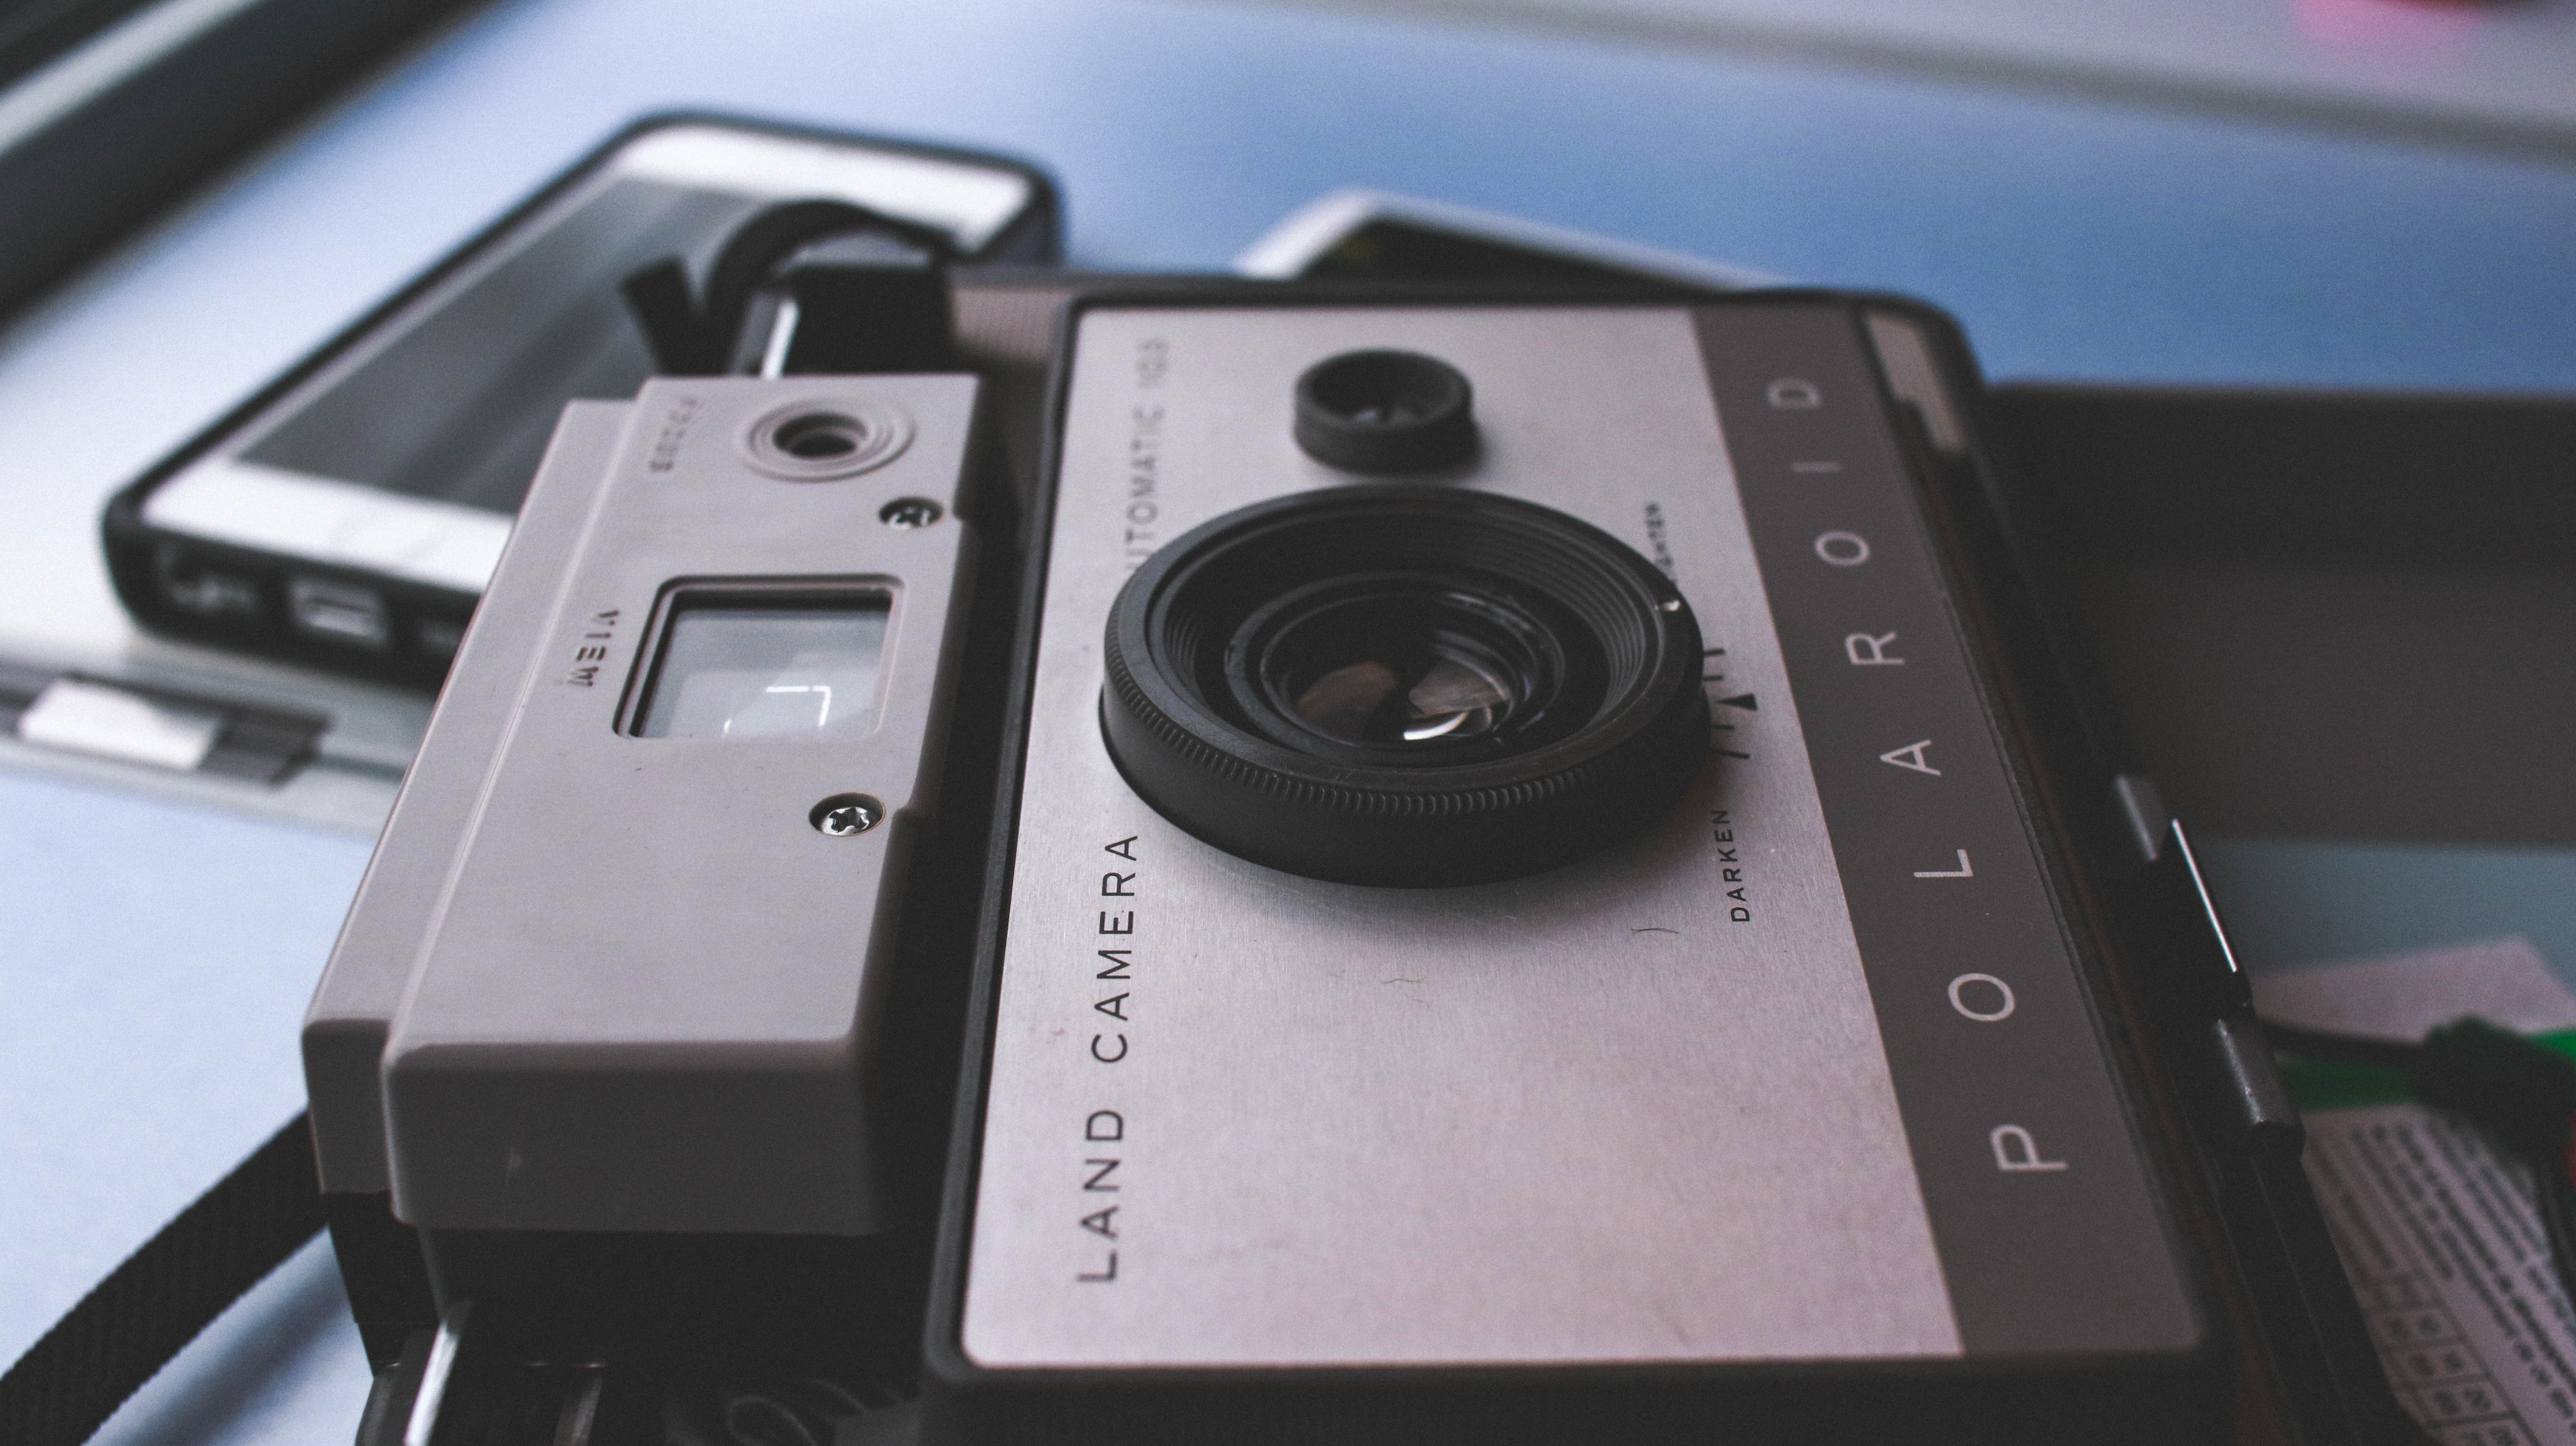
technology, camera, vintage, digital camera, electronics, photograph, snap, multimedia, old school, cameras optics